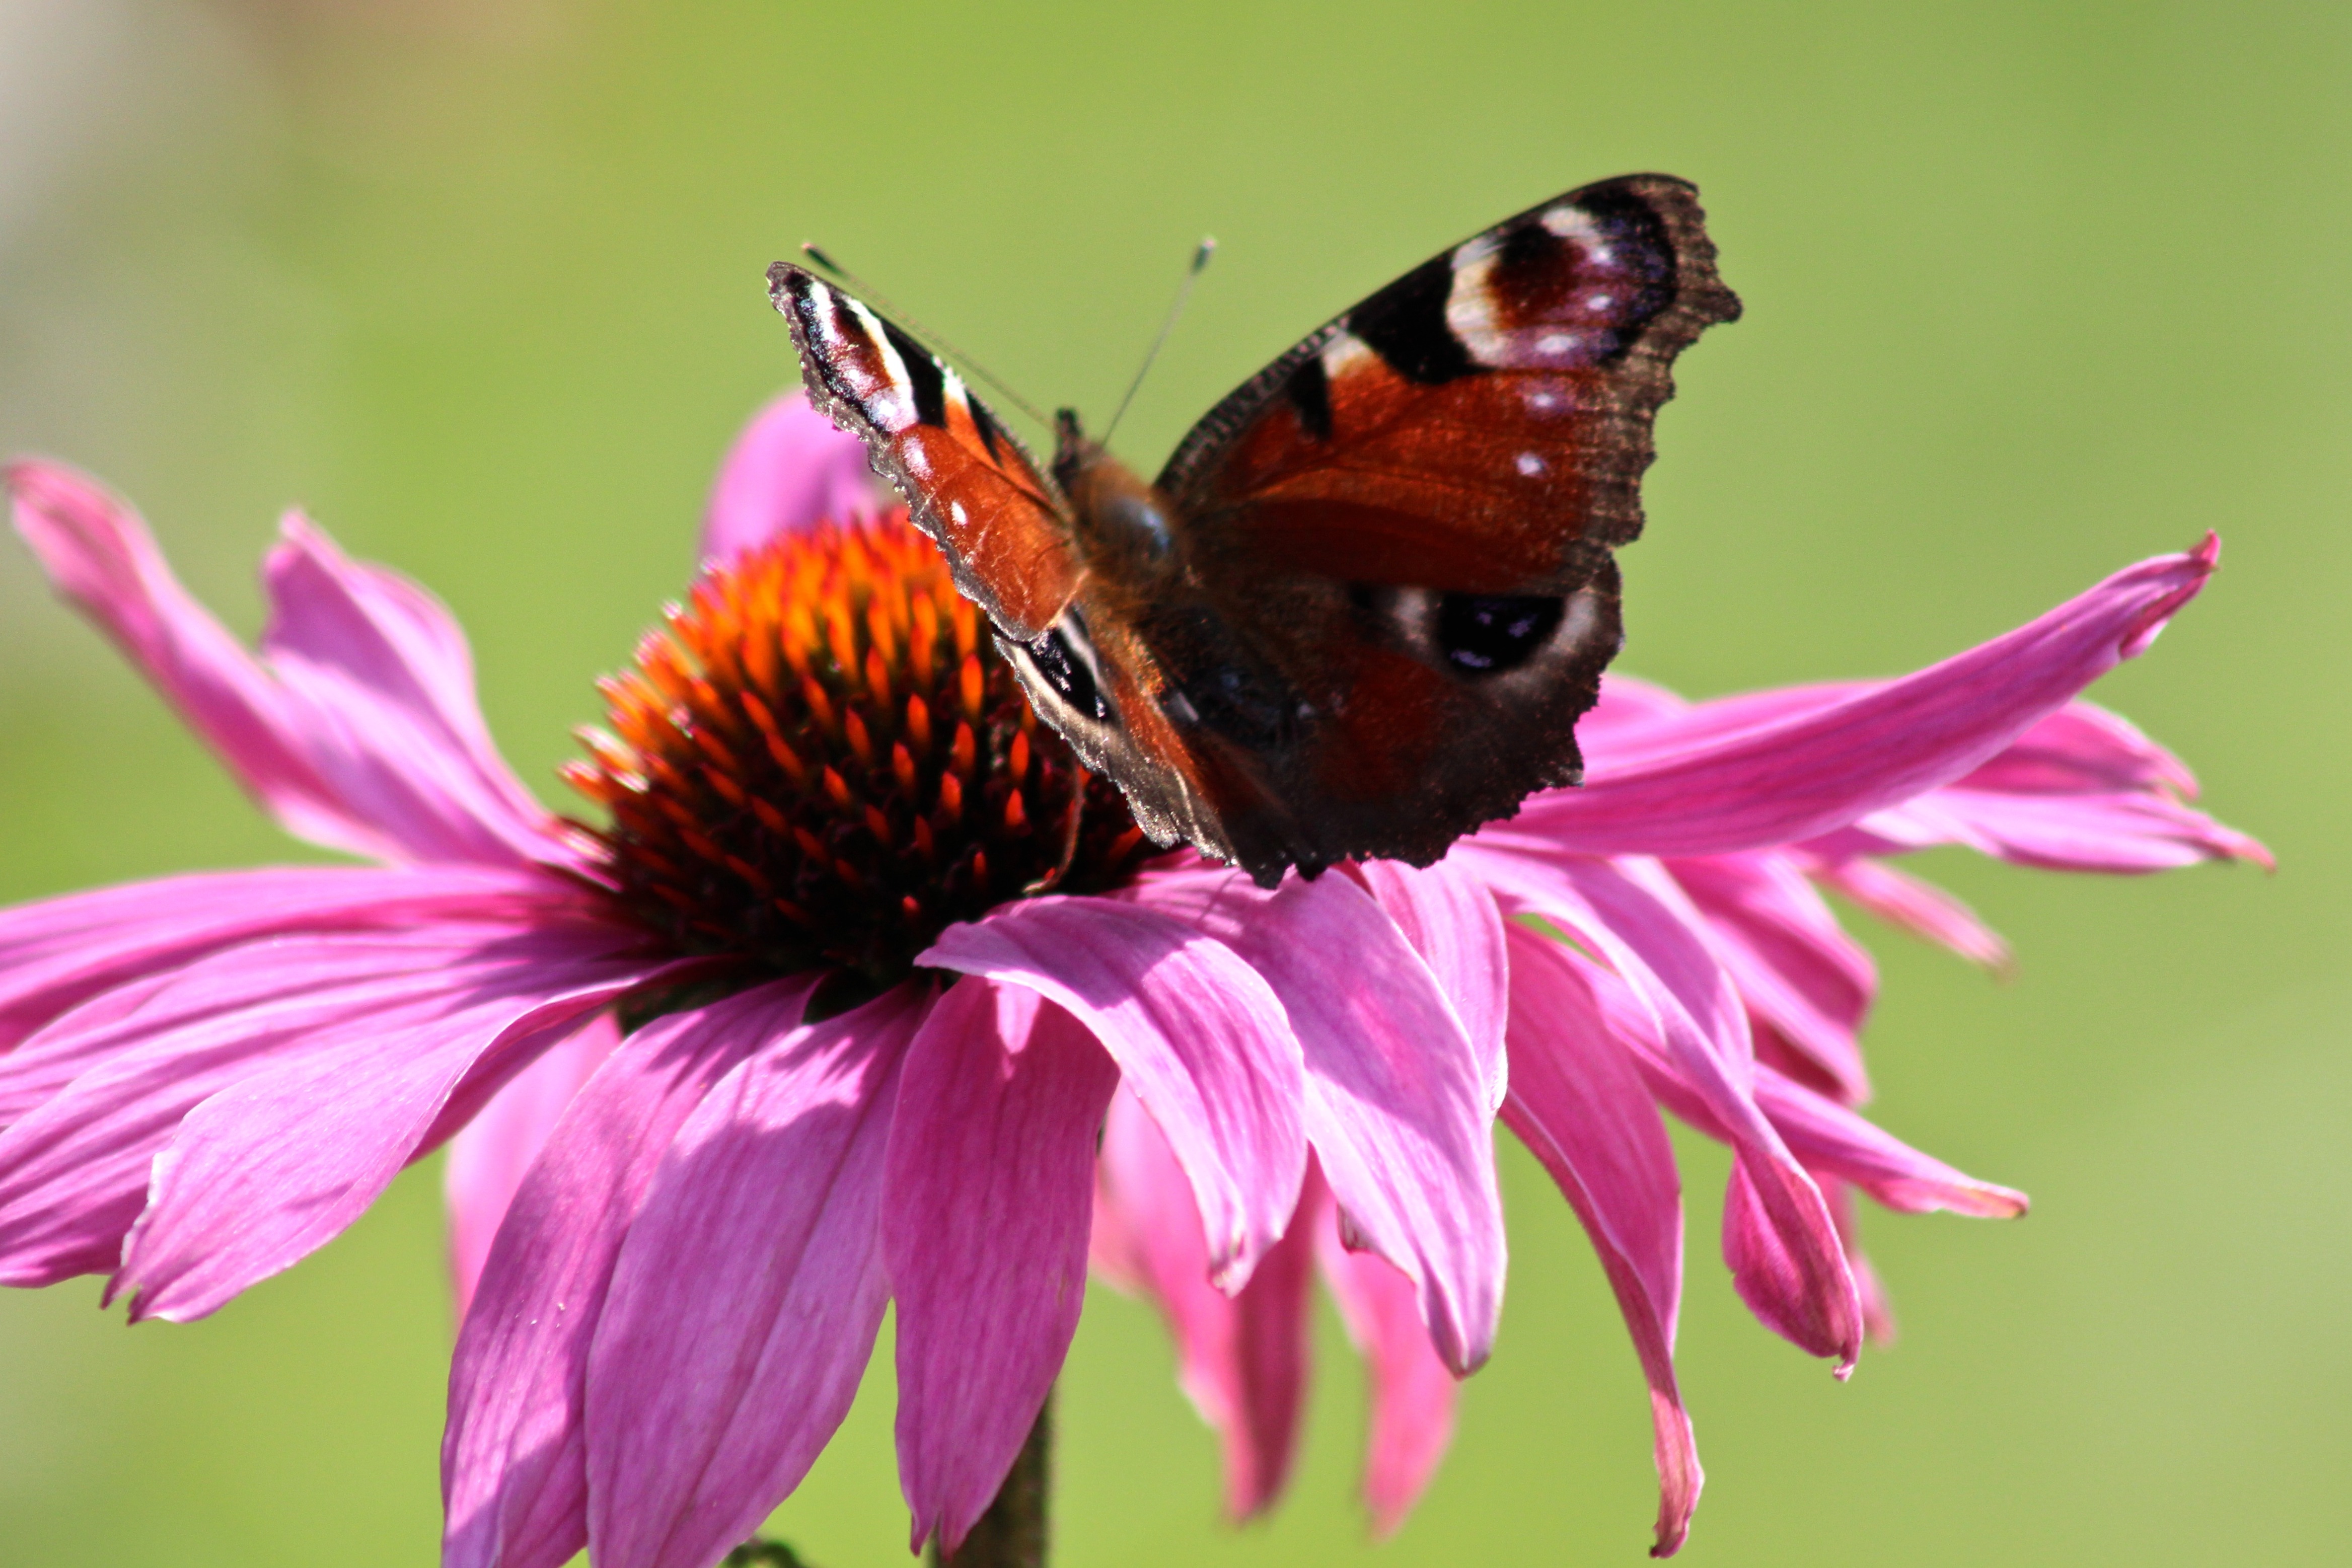
plant, photography, flower, petal, summer, insect, flight, butterfly, flora, fauna, invertebrate, flowers, close up, joy, beautiful, tender, nectar, macro photography, moths and butterflies